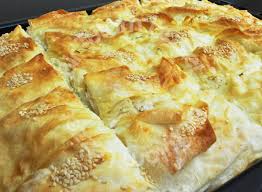
Yemek: borek